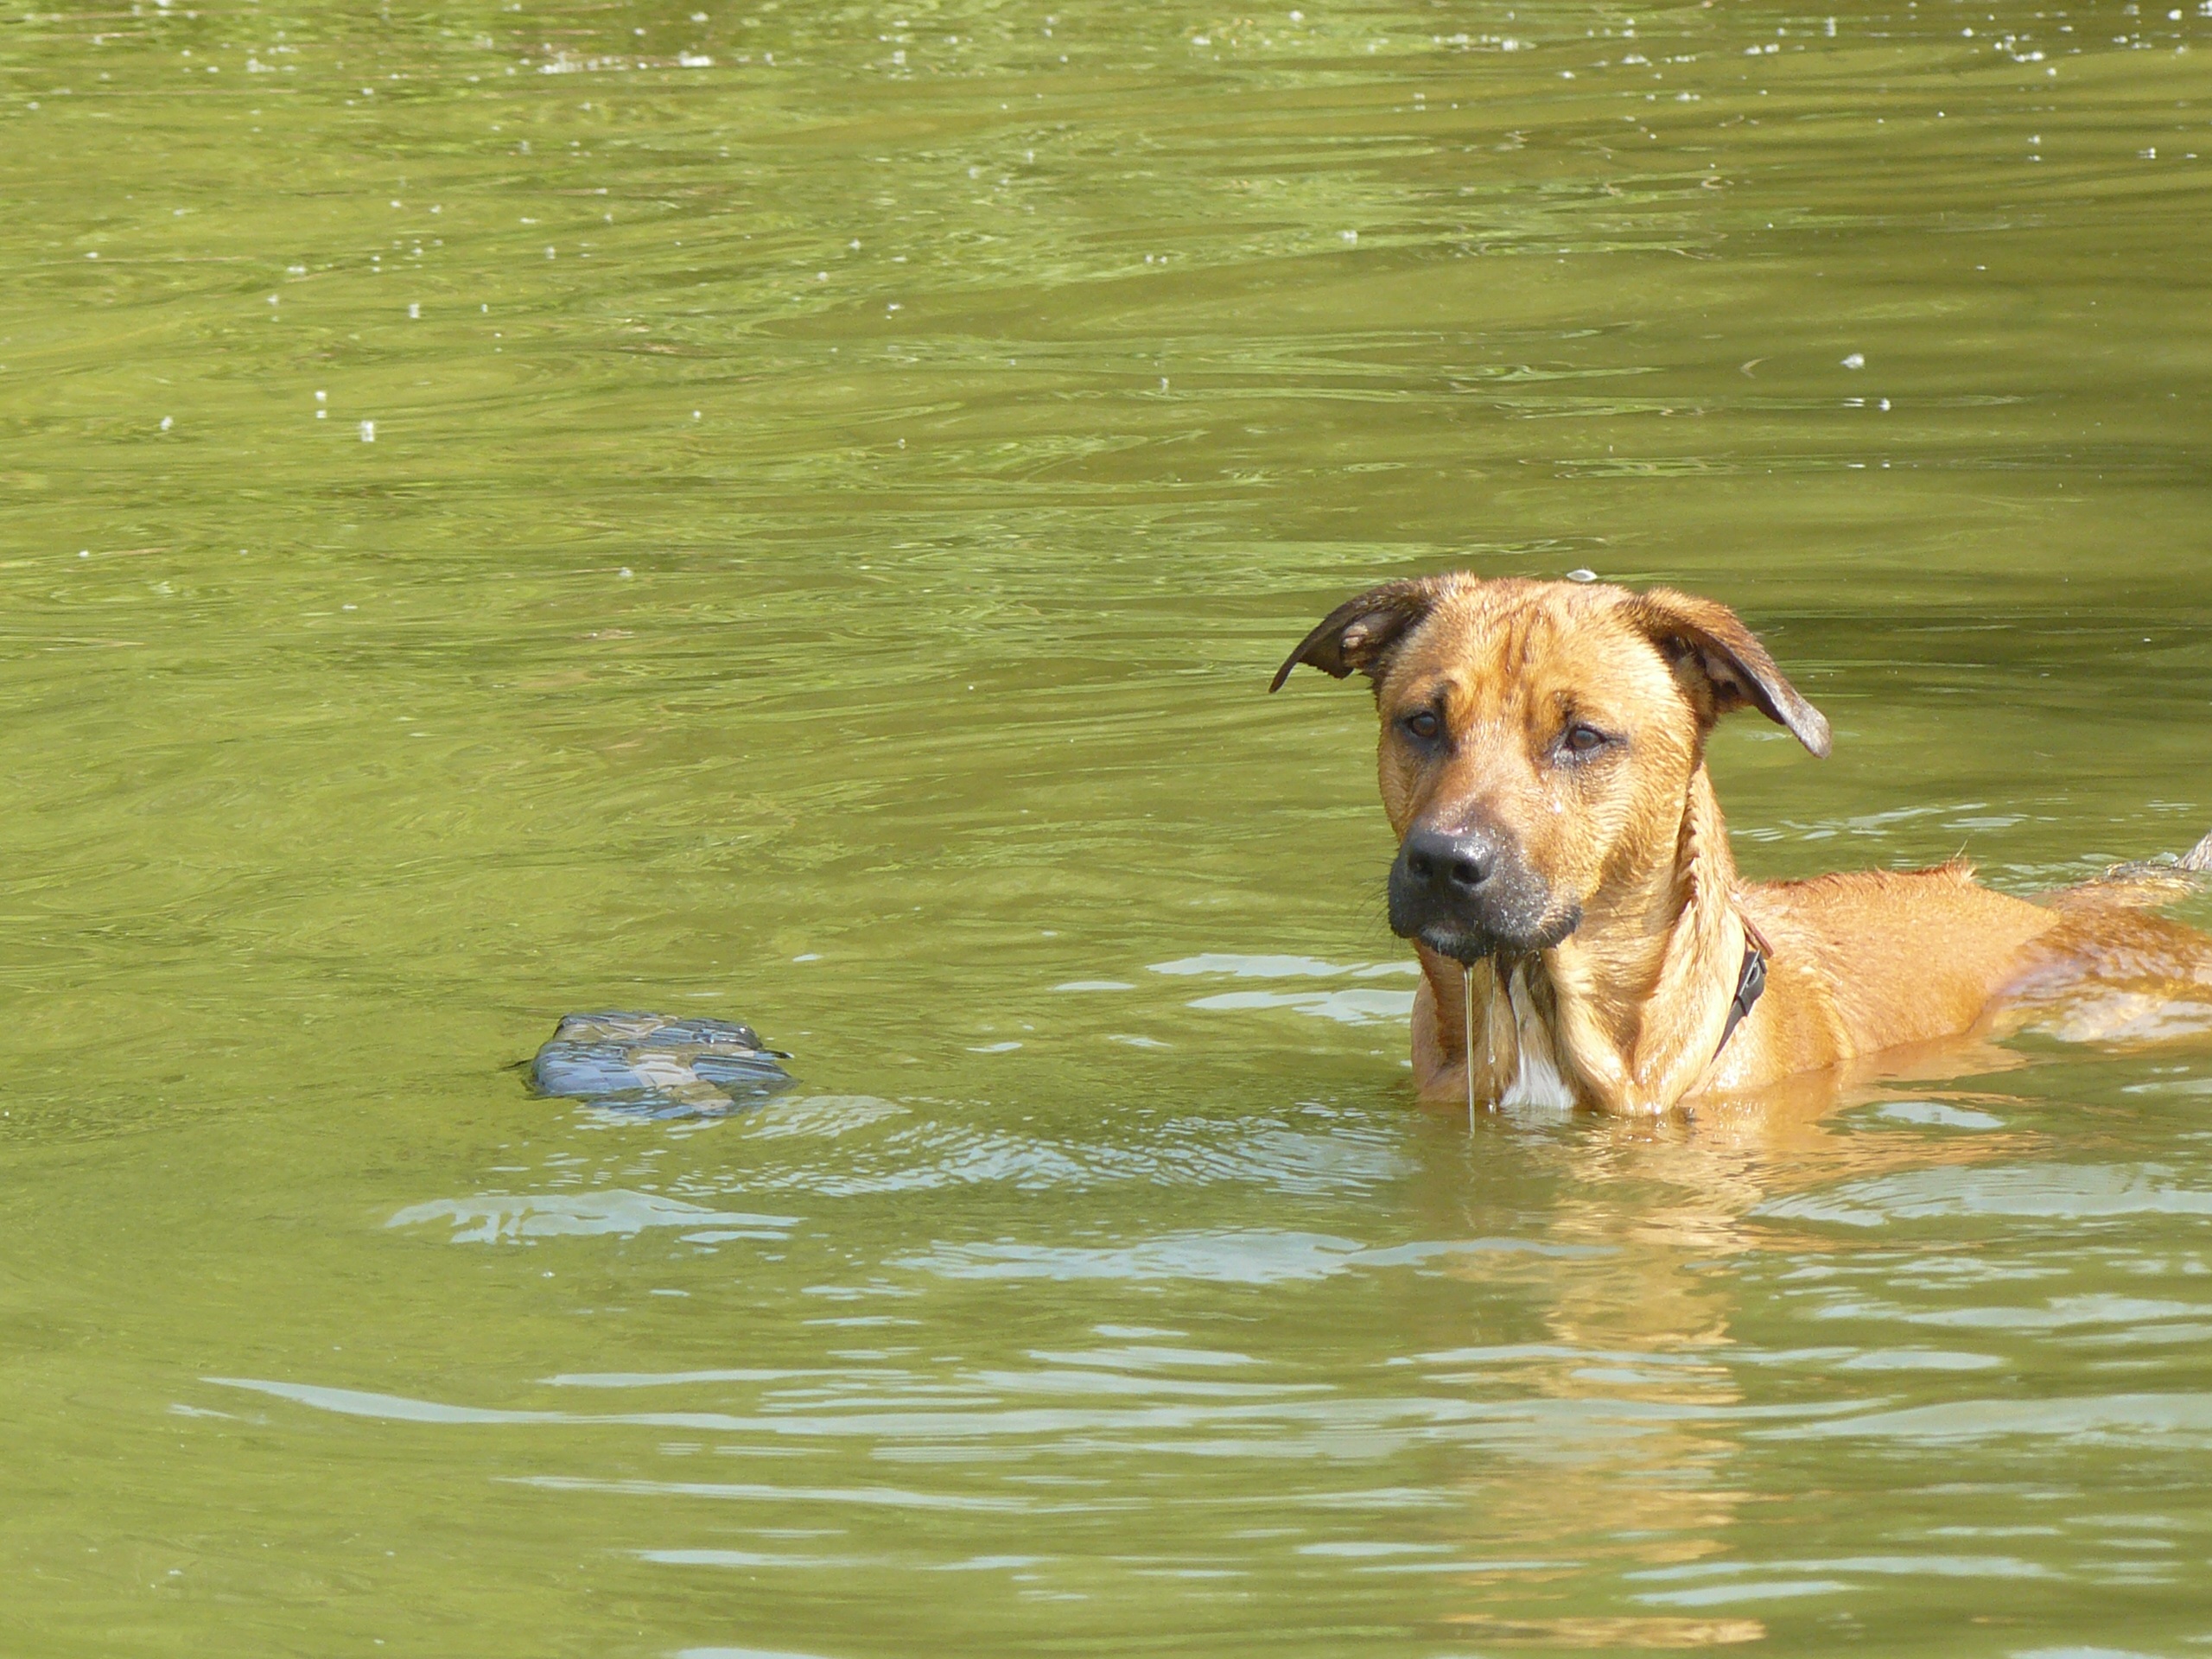
water, nature, play, wet, dog, mammal, fun, vertebrate, marvel, cooling, sunny day, romp, dog like mammal